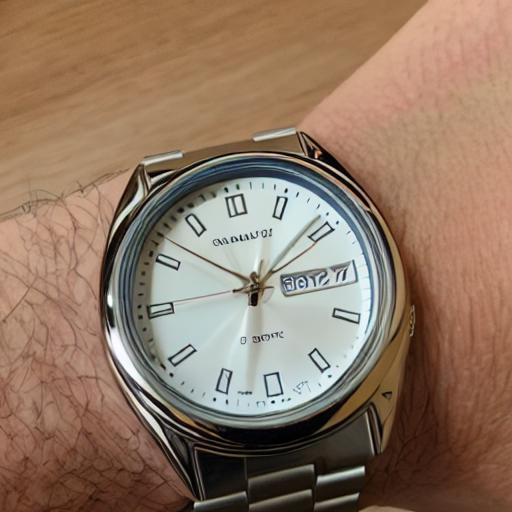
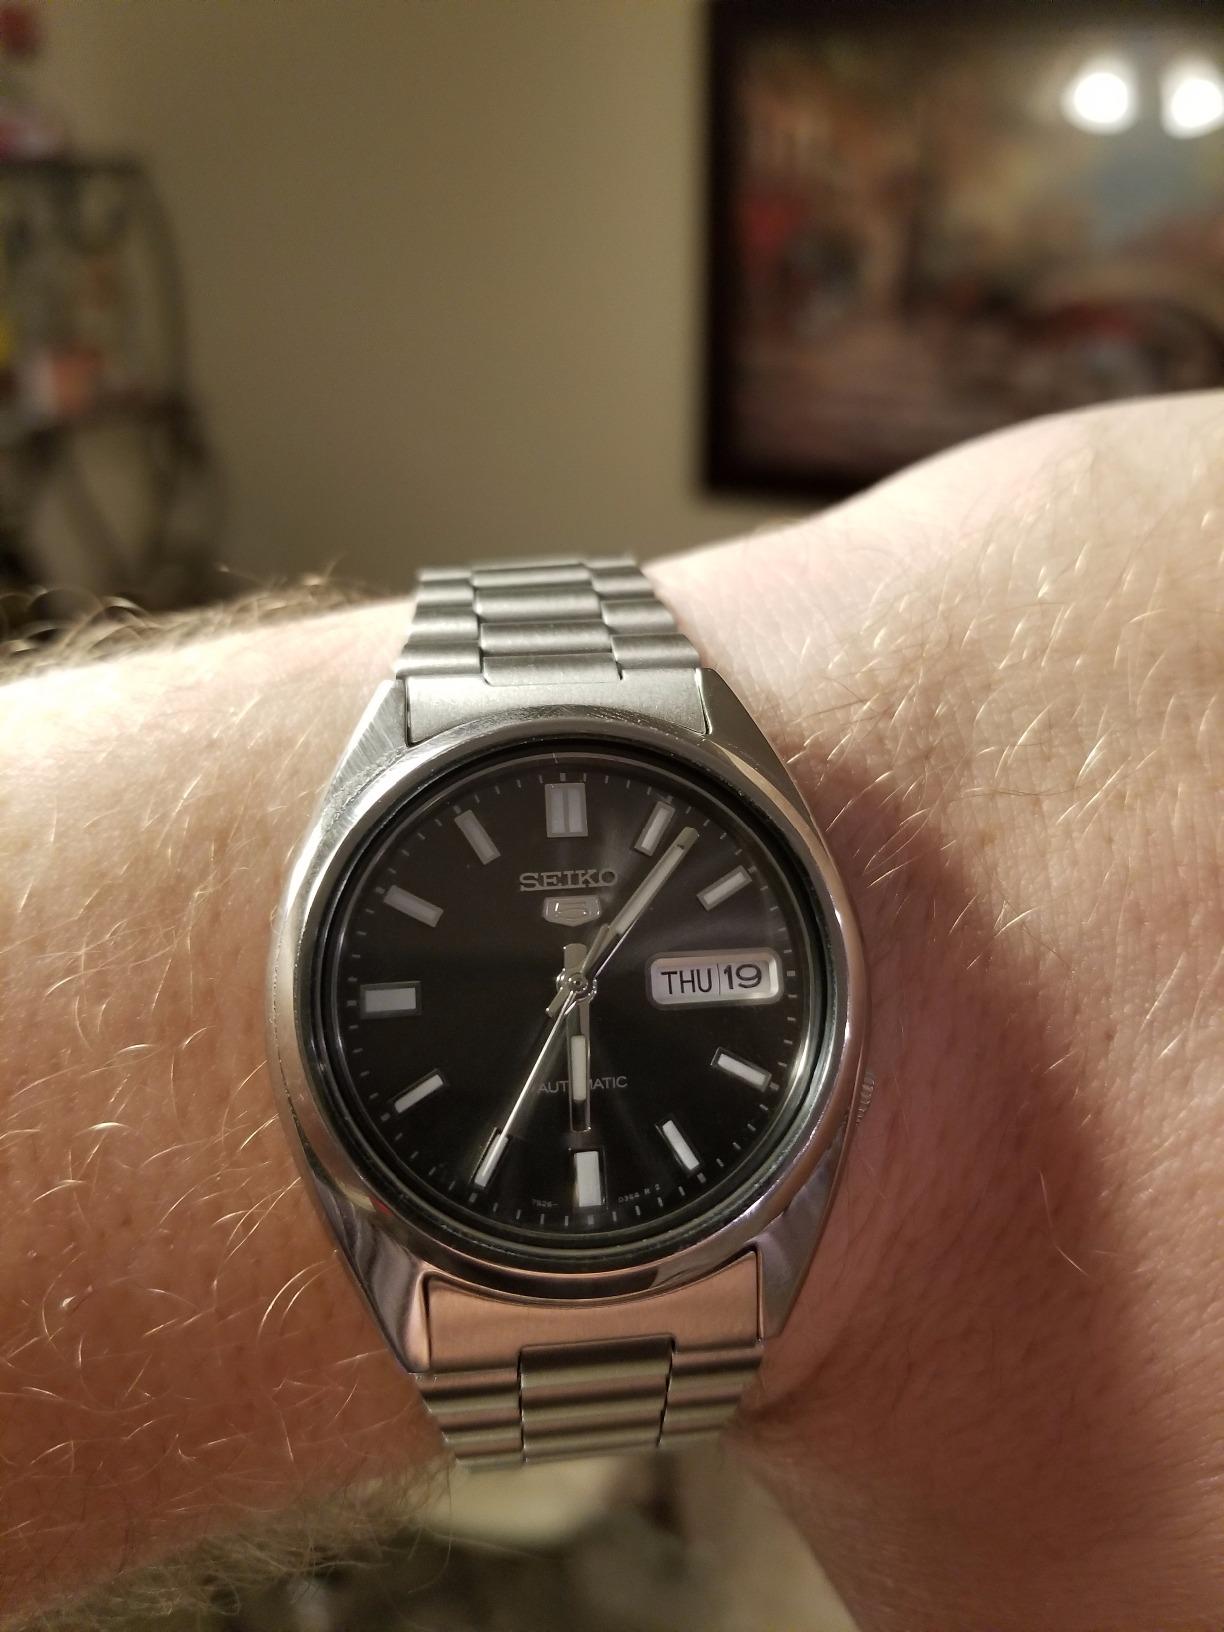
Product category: accessories_watch
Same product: no